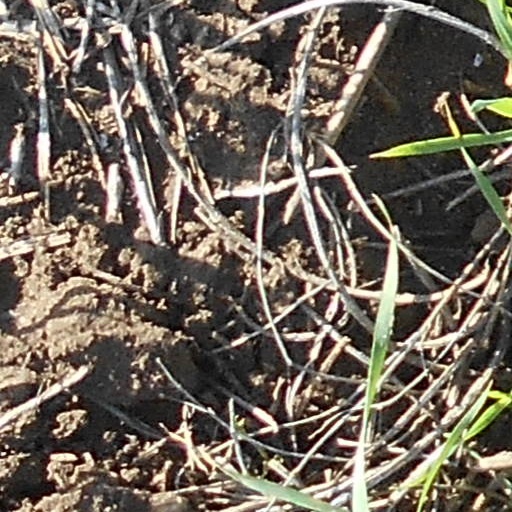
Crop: wheat